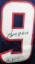
Number: 9